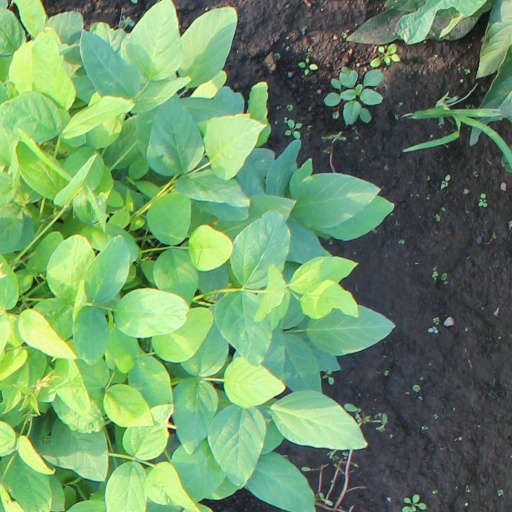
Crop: soybean